Light's Fort

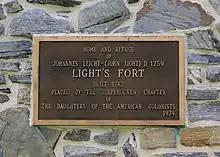
A view of the bronze plaque at Light's Fort.

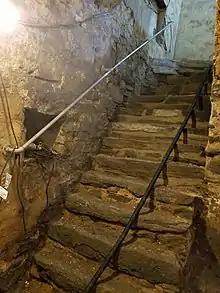
A view of the original limestone steps that lead to the Arched Cellar of Light's Fort.

Since the Lebanon area was a crossroads in the expanding North American frontier skirmishes with Native Indians did occur. As a precaution, many fortifications, forts and blockhouses were constructed in this area during the French and Indian War. These strongholds included seven private fortresses: Bethel Moravian Church Fort (Fredericksburg), Benjamin Spycker's Stockade (Jackson Township), George Gloninger's Fort (Pleasant Hill), Isaac Meier Homestead (Myerstown), Light's Fort (Lebanon), Ulrich's Fort (Annville) and Zeller's Fort - Heinrich Zeller House (Newmanstown); one fort built by the Pennsylvania Colonial Militia: Fort Swatara (Inwood); and four blockhouses: Adam Harper's (Harper Tavern), Joseph Gibber's (Fredericksburg), Martin Hess’ (Union Township) and Philip Breitenbach's (Myerstown). The Pennsylvania colonial militia used Light's Fort and other strongholds when troops were scouting or deployed in the area.